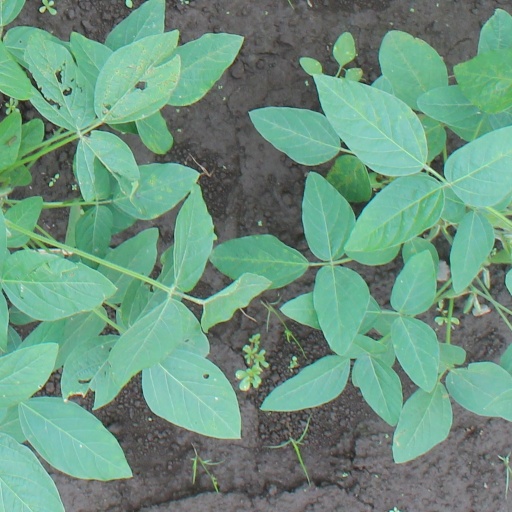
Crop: soybean